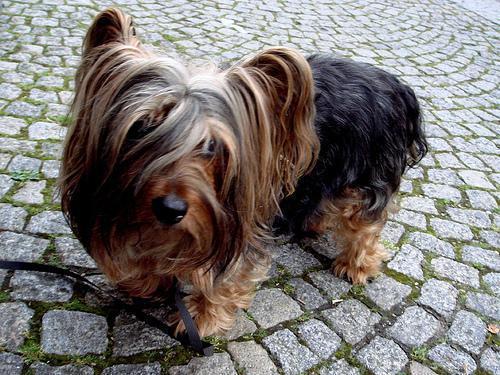
silky_terrier